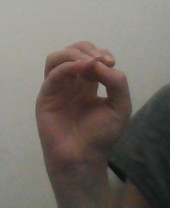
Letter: ha